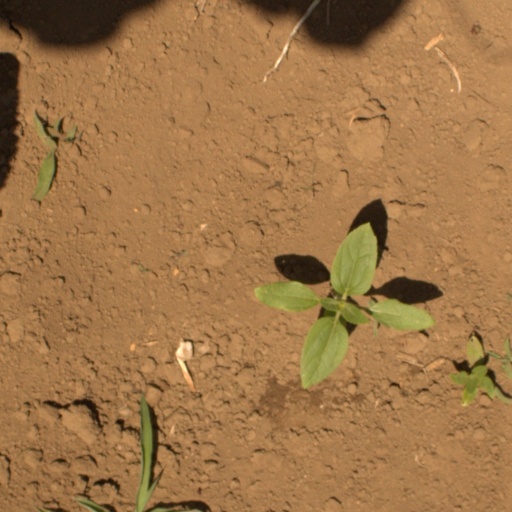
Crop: Jerusalem artichoke